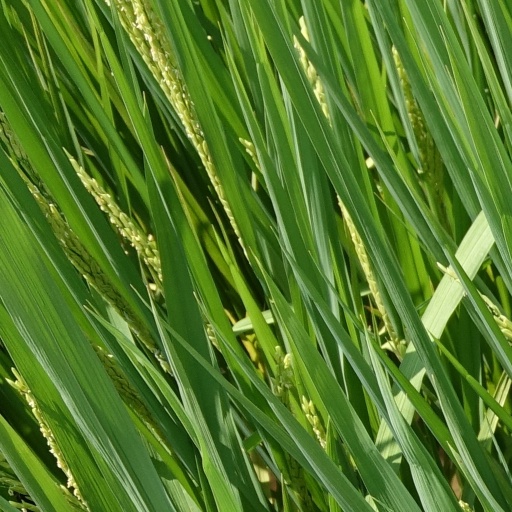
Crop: rice